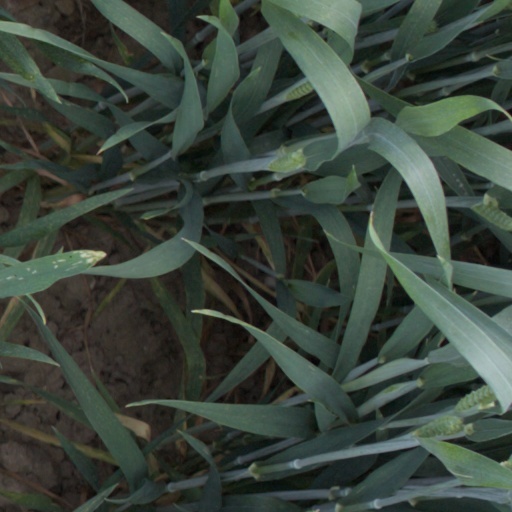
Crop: wheat